Traditions of Italy

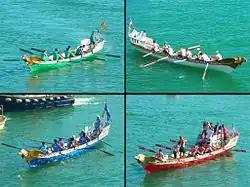
The four vessels of the Regatta of the Historical Marine Republics. From the top to the left, clockwise, Venice, Genoa, Pisa and Amalfi

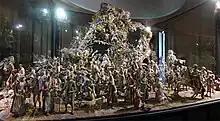
The Neapolitan nativity scene of the Royal Palace of Caserta

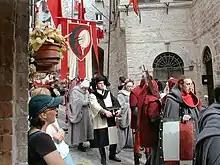
"Calendimaggio" in Assisi

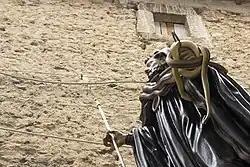
Festival of the snake-catchers

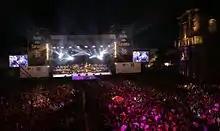
Notte della Taranta

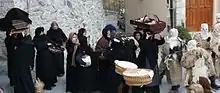
Carnival of Satriano

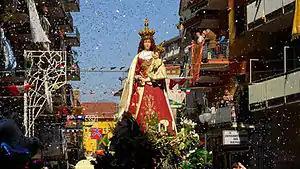
Feast of Our Lady of the Hens

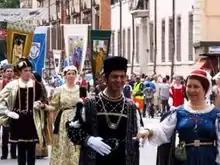
Medieval pageant of the Palio of Ferrara

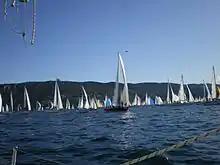
Barcolana regatta

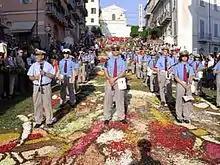

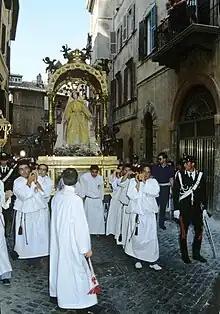

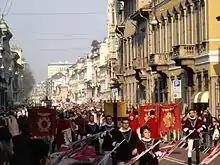

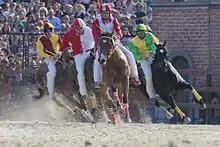
Palio di Legnano

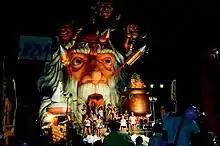

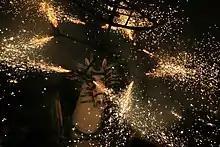
Cavallo di fuoco

This date marked the beginning of the Roman calendar, counted from Ab Urbe condita ("from the foundation of the City"). Celebrations of this anniversary date back to the Roman Empire and were used as imperial propaganda, with Emperor Claudius formalizing the event in 47 CE to mark 800 years since the city’s founding, and Philip the Arab commemorating its first millennium in 248 CE with grand events like the Ludi Saeculares. The festival faded after the fall of the Western Roman Empire but was revived during the Renaissance by figures like Pomponio Leto, who conducted rituals and celebrations to honor Rome's heritage. During the Risorgimento, it symbolized Rome’s liberation and was celebrated by Garibaldi’s supporters, and under Fascism, it became a national holiday combined with the "Festa del Lavoro" on 21 April. In modern times, Natale di Roma gained renewed importance, not only for historical reenactments (featuring parades, ancient Roman attire, and reenactments of scenes from Roman life) but also for followers of the Neopagan Roman Religion, central to the celebrations, is a solemn rite to the tutelar numens of Rome, honoring the city's protective deities, alongside public commemorations that draw participants from across Europe, emphasizing the event’s historical and cultural significance.